Justin Garza High School

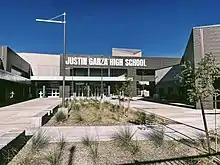
Garza High campus mall in 2022

The school sits sit on the northeast corner of Ashlan and Grantland avenues, adjacent to Harvest Elementary, Glacier Point Middle School and Koligian Stadium. The site was previously an empty plot of land.